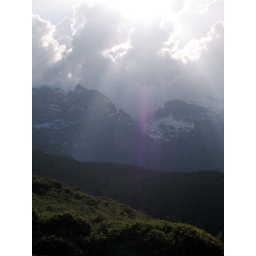
As we were traipsing through these green fields, surrounded by mountain peaks, I commented, &amp;quot;I feel like a mountain goat!&amp;quot;